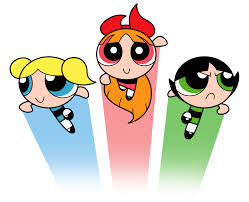
Portrait style: Cartoon Portrait